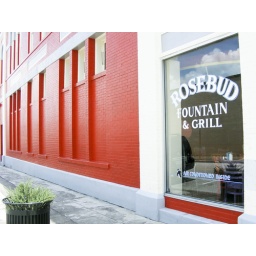
A gorgeous red building in downtown